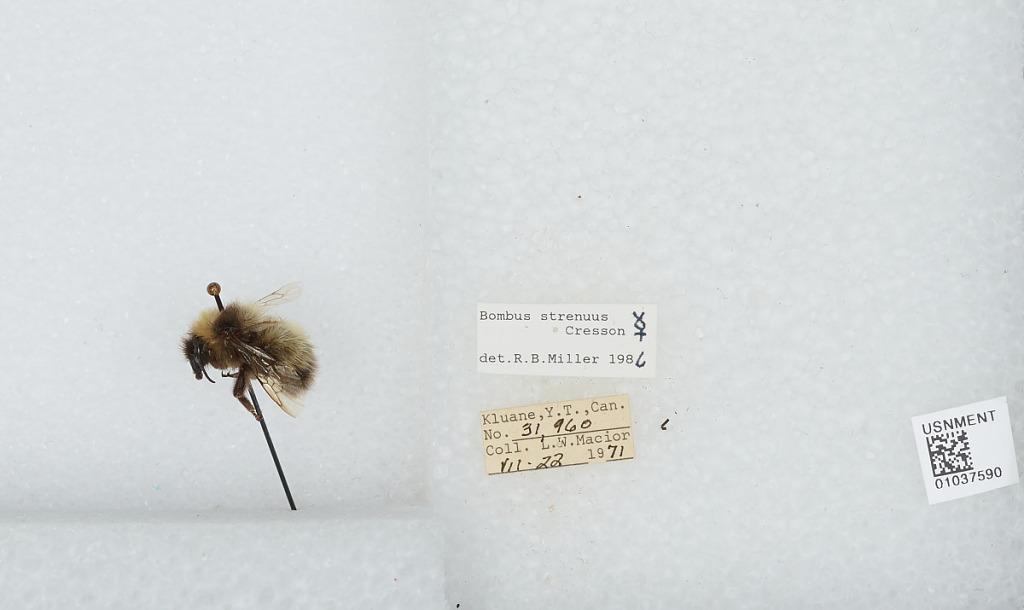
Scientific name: Bombus (Alpinobombus) neoboreus Sladen
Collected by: L. Macior
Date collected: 1971-7-22
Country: Canada
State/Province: Yukon Territory
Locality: Kluane
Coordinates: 60.75, -139.5
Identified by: Miller, R. B.